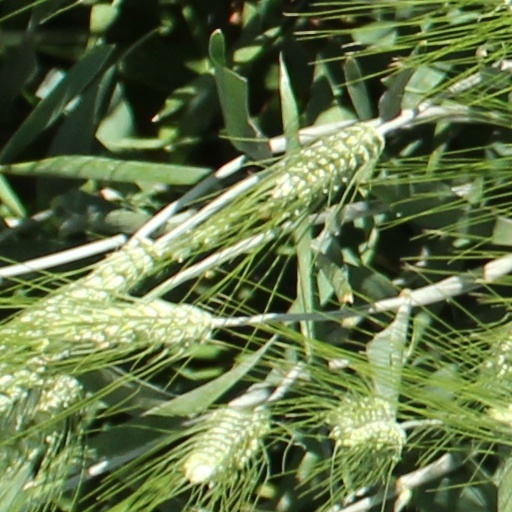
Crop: wheat